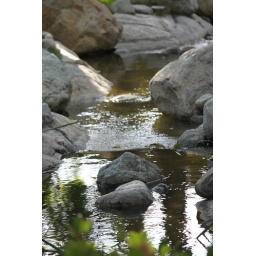
Ducks in front of new place in lake forest ca